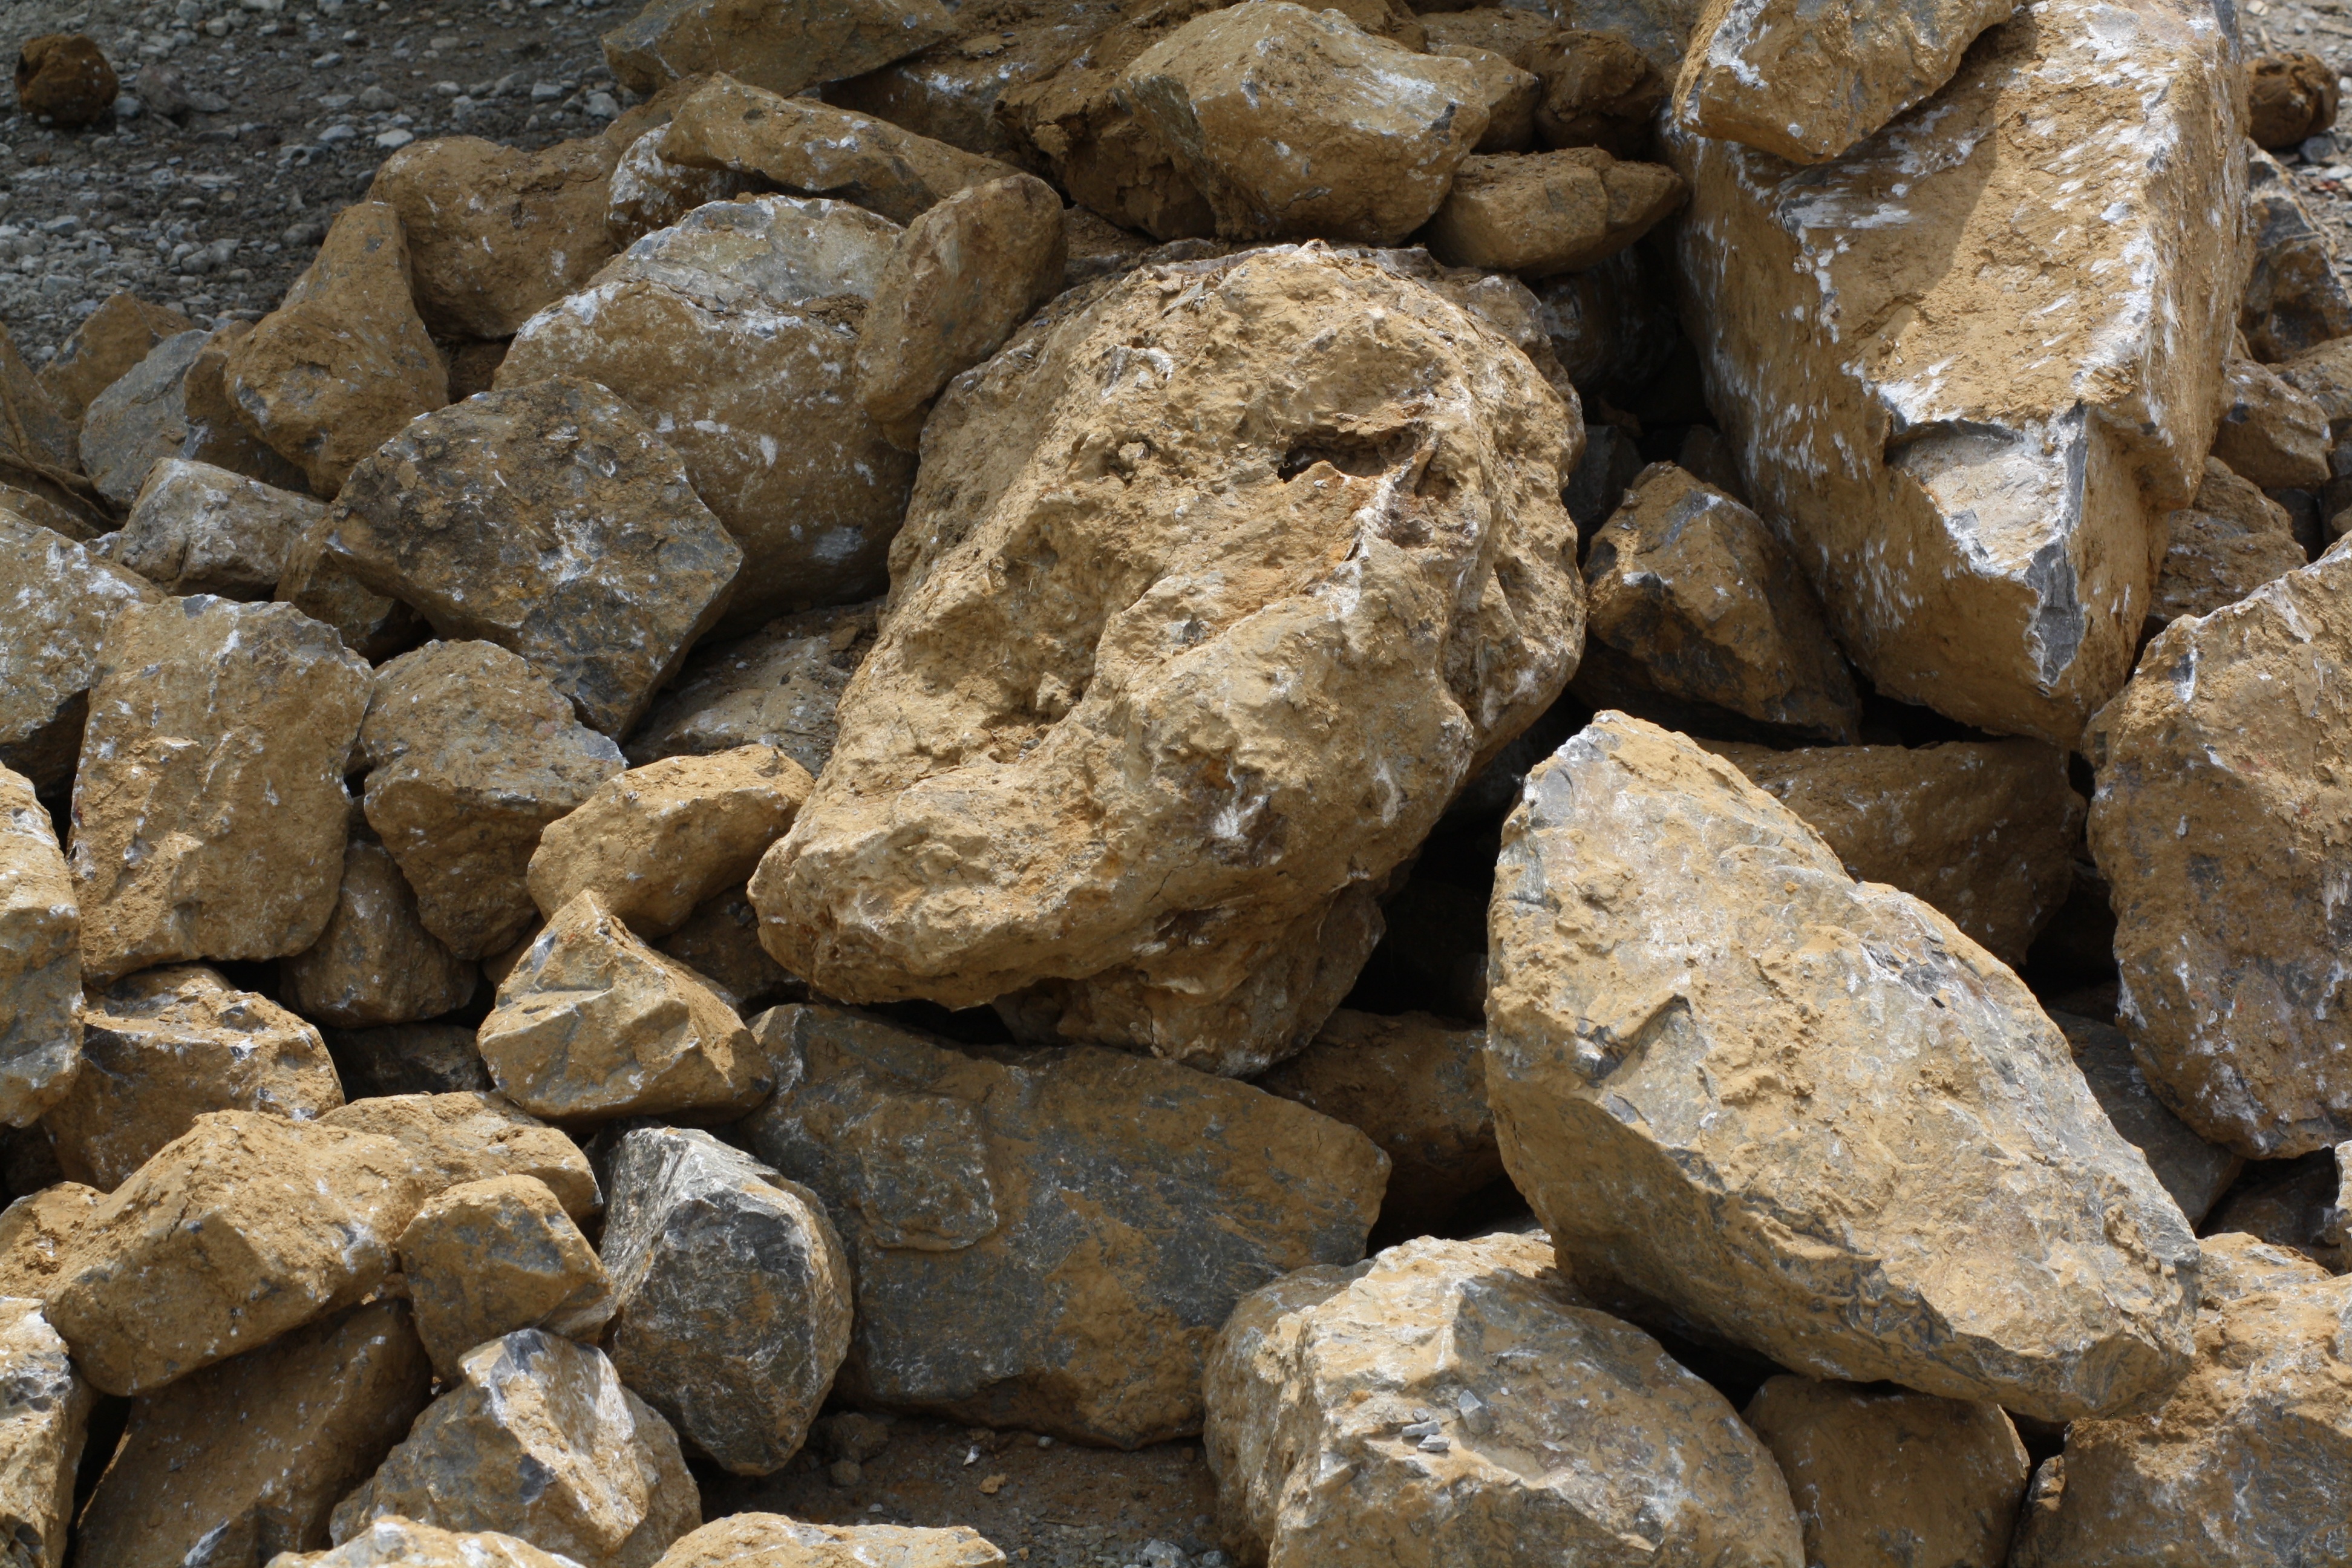
rock, wood, building, formation, pebble, soil, stone wall, material, rubble, geology, gravel, buildings, boulders, boulder, bedrock, sassi, ancient history, inert